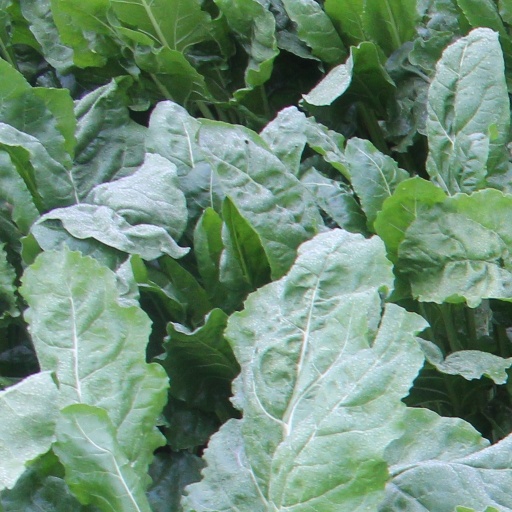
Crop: sugar beet